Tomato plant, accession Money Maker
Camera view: horizontal (90 deg, fisheye); turntable rotation: 180 degrees
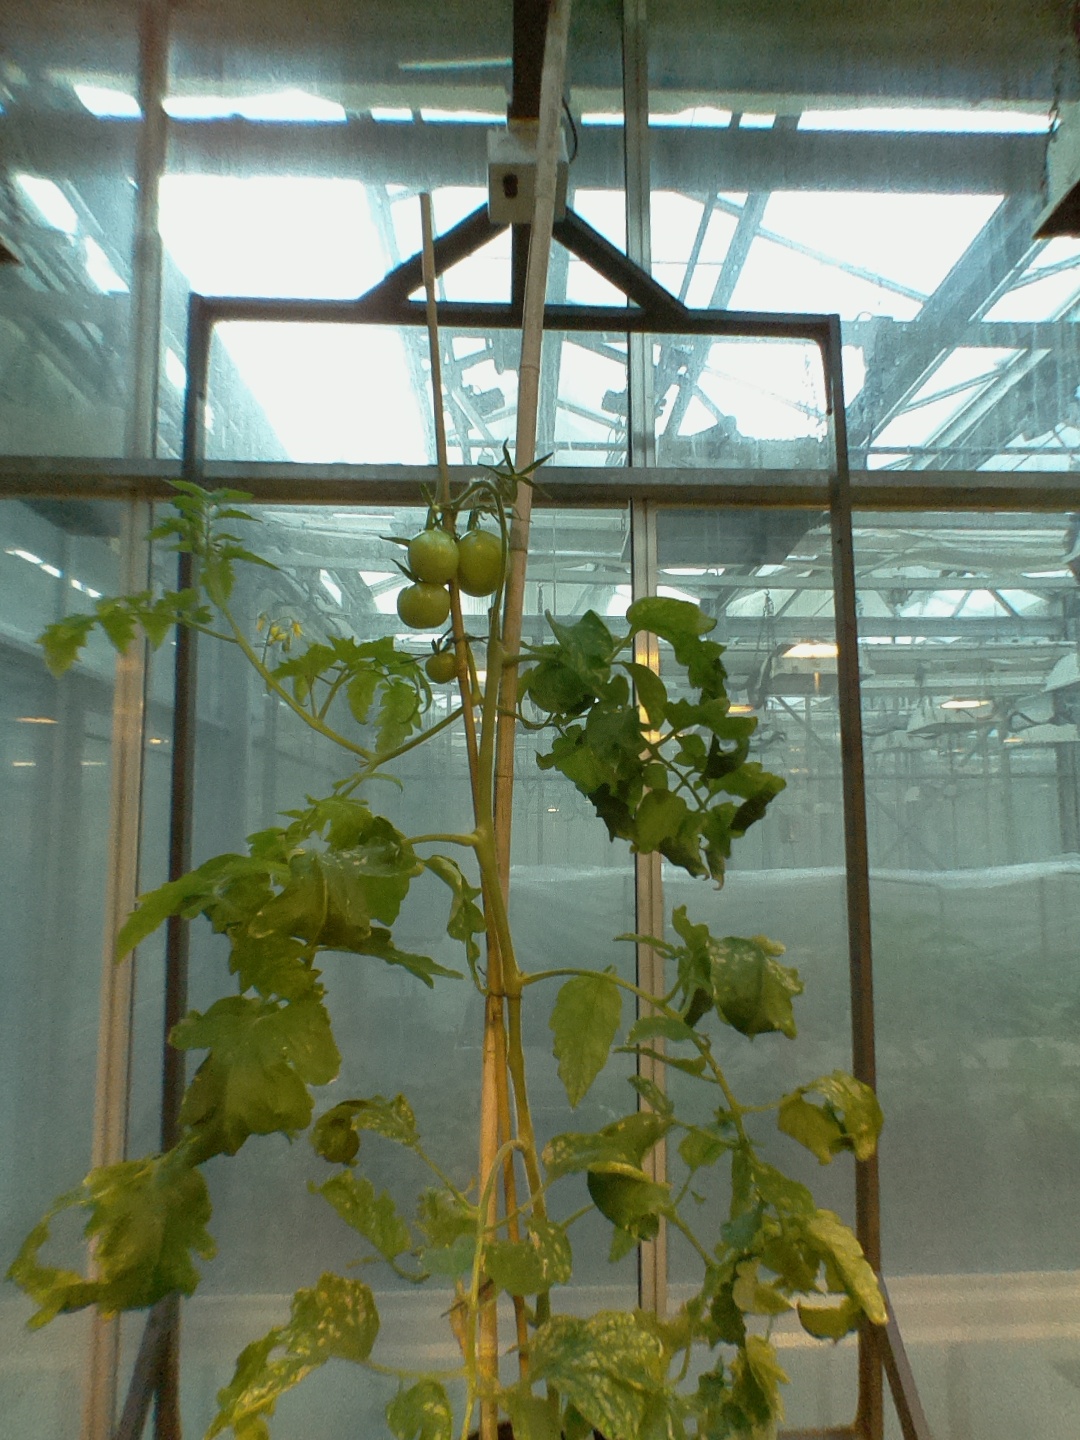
BBCH growth stage 74: 40%-50% of final fruit size